Shigatse Dzong

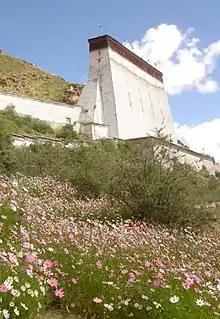
The Thanka Wall along the Kora route where Koku is displayed.

Kora, a pilgrimage and a type of meditation in the Tibetan Buddhist tradition, is performed in Shigatse along a set route covering the Tashilhunpo Monastery, the Mani walls, sacred rocks, a small temple, the Shigatse Dzong, and back to the monastery through the town. It is a walking circumambulation starting with the Tashilhunpo's entrance and moving round along a set route in a clockwise direction. The Kora first covers the boundary wall of the Tashilhunpo Monastery (90 m), then proceeds north to the prayer wheels, climbs up the hills to another row of prayer wheels, passes a large chorten, visits the small Gyelwa Jampa Temple (maroon-coloured) on the right, passes through a series of rocks which are worshipped by pilgrims by rubbing against the rocks and offering incense, "tsampa" or "chang" to a sacred fireplace, and then climbs up and passes through a stone edifice in the form of a cinema screen where a large "Koku" (Thangka religious painting) is displayed on particular occasions (in late July corresponding to the fifth Tibetan month during an annual festival held at Tashilhunpho Monastery). Further up, the route forks towards the Dzong to continue the Kora and is completed past a Mani temple, returning to the entrance of the Tashilhunpho Monastery after passing through the town.